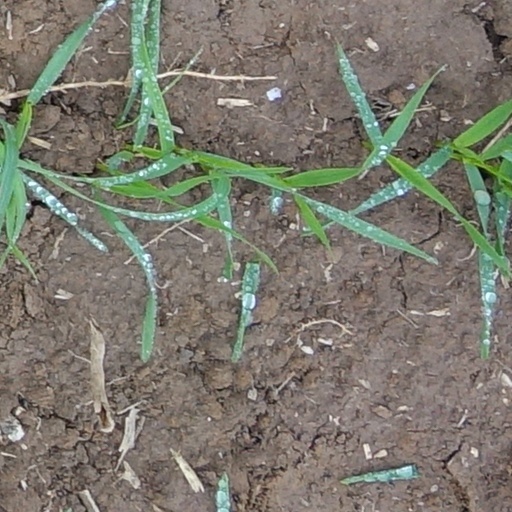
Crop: wheat